Fit Finlay

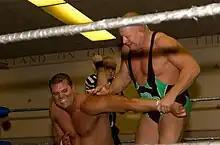
Finlay wrestling Harry Smith in November 2011

Shortly after the Royal Rumble, Finlay began a feud with The Boogeyman. At No Way Out, he and Little Bastard defeated The Boogeyman and The Little Boogeyman. Finlay earned a place in the Money in the Bank ladder match at WrestleMania 23; however, Mr. Kennedy won the match. Following this loss, he would feud with Kennedy, after an attack on Little Bastard (now renamed "Hornswoggle") during the Money in the Bank match, and Jamie Noble for assaulting Hornswoggle after he won the Cruiserweight Championship. Finlay's feud, however, would quickly redirect to Kane after Finlay accidentally spilled coffee on him. The two also became involved with Batista and The Great Khali. At "Saturday Night's Main Event XXXV", he and Khali lost to Batista and Kane. Kane beat him at SummerSlam. Finlay defeated Kane in a Belfast Brawl rematch a few weeks later.